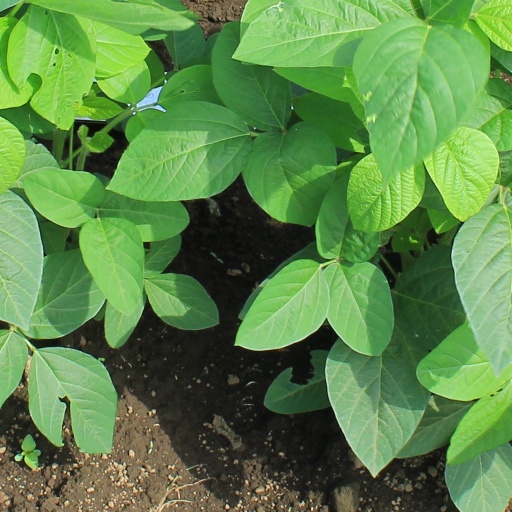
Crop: soybean